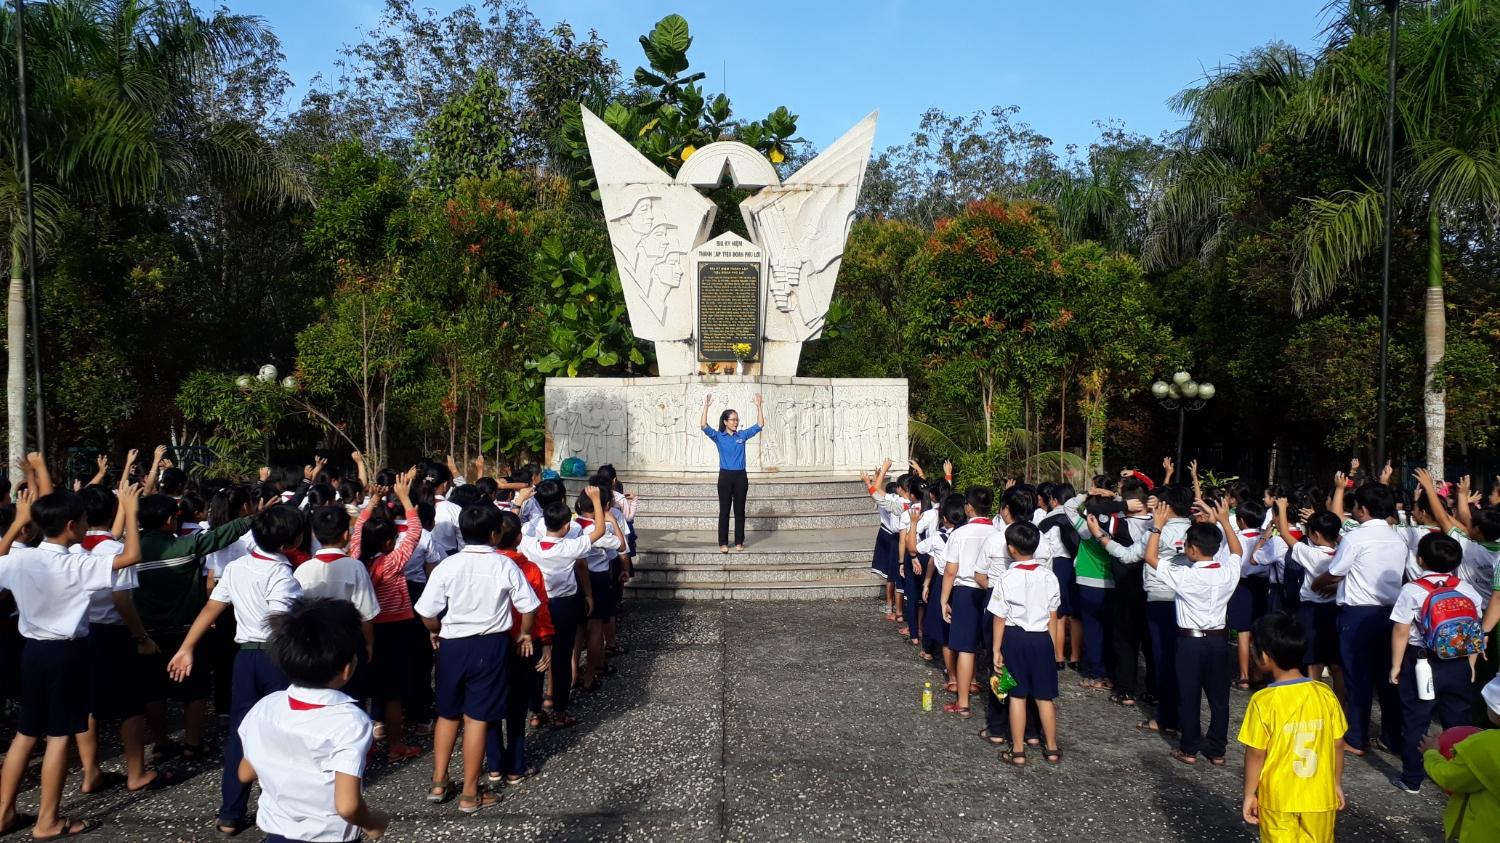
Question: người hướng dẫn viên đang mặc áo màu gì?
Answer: đang mặc áo màu xanh dương